Warm-glow giving

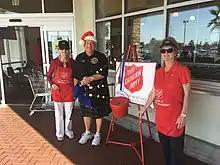
"Negative" warm glow may explain why empathetic individuals actively avoid charitable opportunities.

Common phenomena such as avoiding eye contact with beggars or adjusting one's route to avoid a solicitor may be explained using the warm glow model.